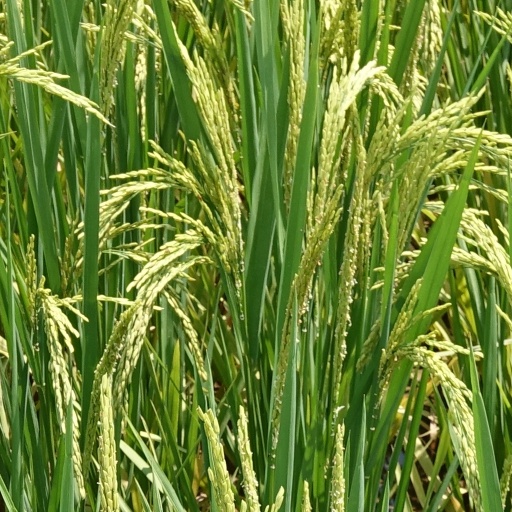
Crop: rice